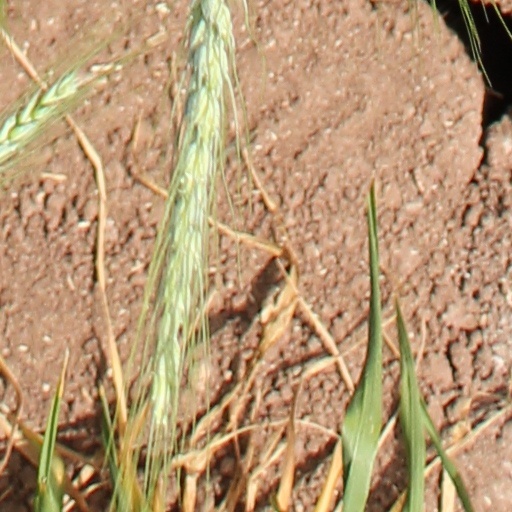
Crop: wheat